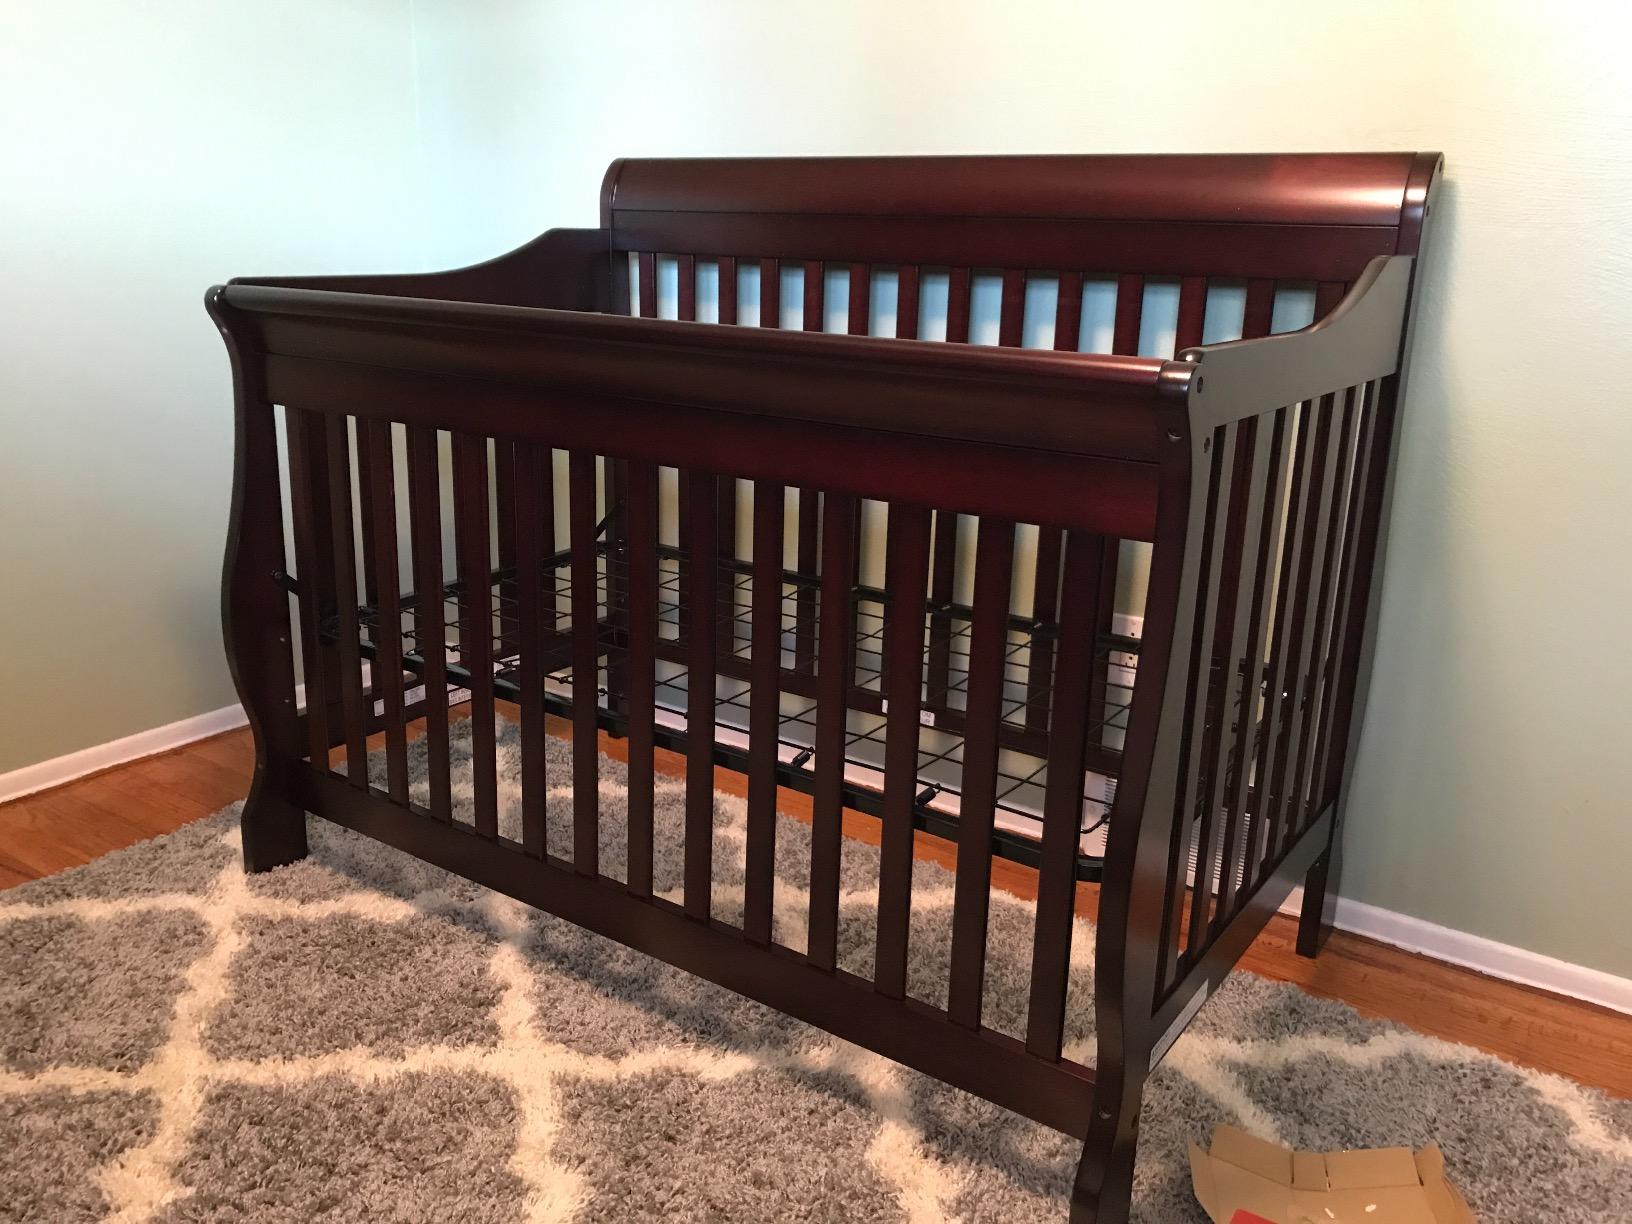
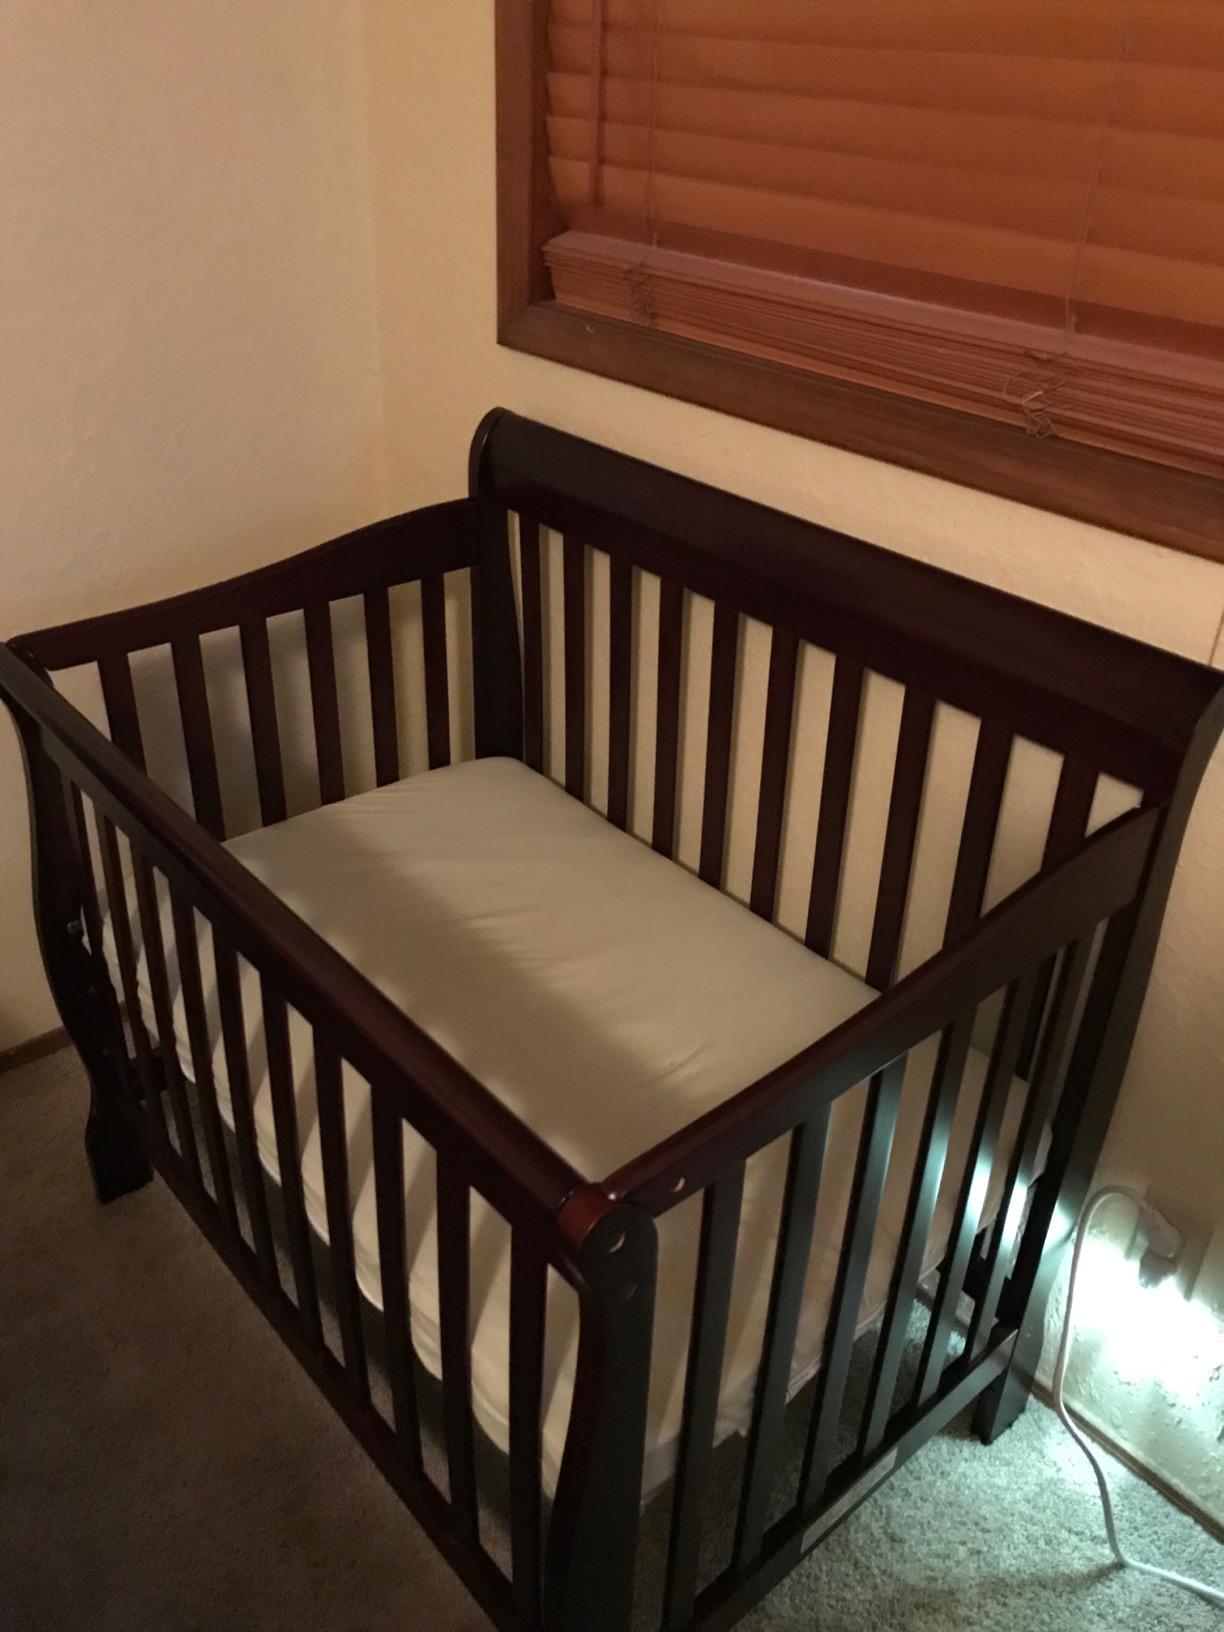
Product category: products_crib
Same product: yes